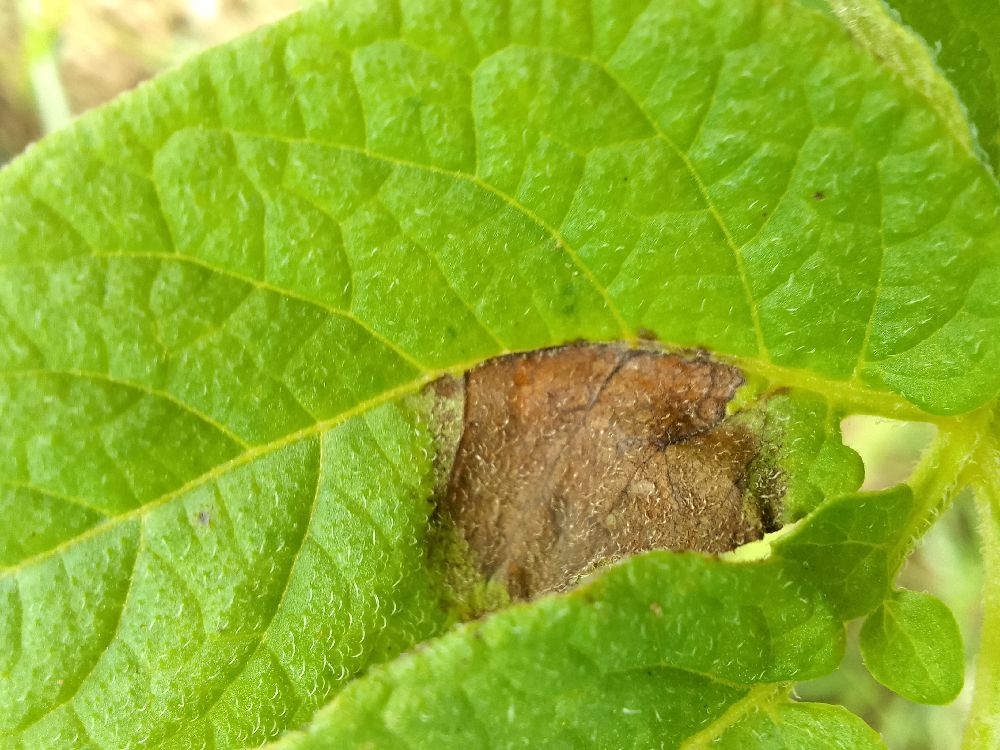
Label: Late blight